Isaac Herzog

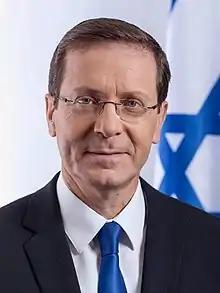

On 22 November 2013, Herzog was elected leader of the Labor Party, defeating incumbent Shelly Yachimovich by 58.5% to 41.5%. In doing so, he became Leader of the Opposition. Whereas Yachimovich focused first on socioeconomic issues, Herzog prioritizes security and resolution of the Israeli–Palestinian conflict. Ten days after the election, Herzog met with Palestinian President Mahmoud Abbas to pledge his support for the two-state solution.